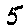
Label: 5